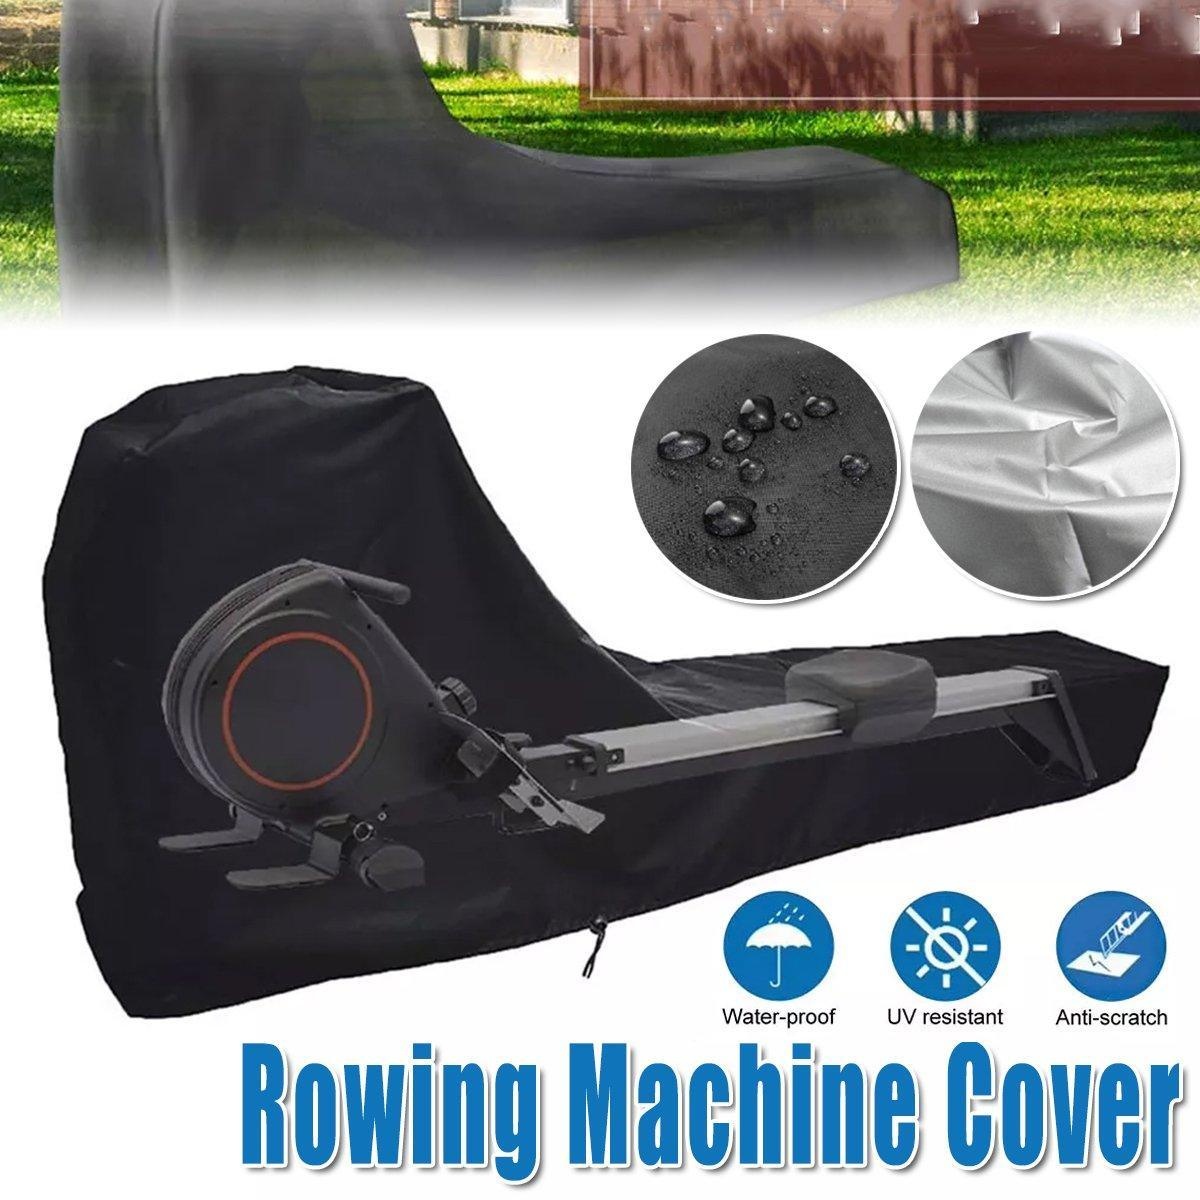
Waterproof Rowing Machine Cover Dustproof Protective Cover for Rowing Machines
Keep your rowing machine protected with this premium cover, designed to shield against dust, water, and UV rays. Crafted for both indoor and outdoor use, this durable cover is made from high-quality Oxford fabric with a silver PU coating, providing excellent weather resistance and long-lasting durability. The drawstring design ensures a snug fit, keeping your equipment secure, even in windy conditions. Ideal for all-season use, this cover helps maintain your rowing machine in top condition. Features Waterproof and UV-Resistant: Offers protection against moisture, harmful UV rays, and dust, perfect for outdoor environments. Durable Oxford Fabric: Made from robust Oxford fabric with a silver PU coating for enhanced weather resistance. Snug Fit with Drawstring: The drawstring design keeps the cover securely in place, protecting against dust and dirt. All-Weather Protection: Suitable for all seasons, keeping your rowing machine safe from the elements. Easy Maintenance: Wipe clean with a damp cloth for hassle-free upkeep. Specifications Material: High-density Oxford fabric with silver PU coating Dimensions: 95 inches (241 cm) x 40 inches (100 cm) x 24 inches (61 cm) Colour: Black Design: Drawstring closure for secure fitting Package Includes 1 x Rowing Machine Protective Cover Note Please allow slight colour variations due to monitor settings. Measurements may vary by 1-3 cm due to manual measurement.
Brand: The Sunday Deal
Category: Sporting Goods > Fitness & General Exercise Equipment > Cardio > Cardio Machine Accessories & Parts > Rowing Machine Accessories & Parts